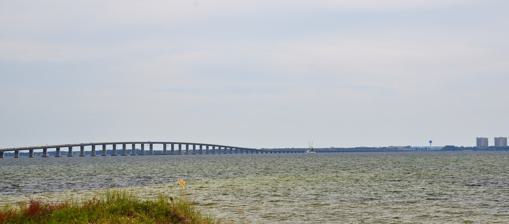
Building: Mid-Bay Bridge
Country: United States of America
Year built: 1993
Bridge in Florida, United States of America Mid-Bay Bridge The Mid-Bay Bridge crosses Choctawhatchee Bay connecting U.S. Highway 98 in Destin to Florida State Road 20 in Niceville. Coordinates 30°26′00″N 86°25′05″W / 30.433393°N 86.418006°W / 30.433393; -86.418006 Carries 2 lanes of SR 293 Crosses Choctawhatchee Bay Maintained by FDOT Characteristics Total length 3.6 miles Clearance below 64 Feet History Opened June 1993 Statistics Toll $4 Location The Mid-Bay Bridge is a 141-span, 3.6-mile (5.8 km), two-lane toll bridge in Okaloosa County in the Florida Panhandle . It connects U.S. Highway 98 in Destin to State Road 20 in Niceville . The bridge generally runs north-south; the approaches to the bridge carry the State Road 293 designation while the bridge itself carries the TOLL 293 shield. The bridge crosses Choctawhatchee Bay , part of the Intracoastal Waterway . It was constructed in 1992-93, when the Florida Department of Transportation recognized the growing need for a more direct route between the Destin beaches and the mainland for tourists and to assist hurricane evacuation from population centers and resorts on the Gulf of Mexico . There is one toll plaza at the north end of the bridge. As of 2022, the one way toll for a standard 2-axle vehicle was $4.00 with cash, and $3.00 ($2.00 for frequent customers) with the SunPass electronic toll system. Spence Parkway Main article: Florida State Road 293 The Spence Parkway is an, 11-mile, limited access, 2-lane, separately tolled highway that connects the north end of the Mid-Bay Bridge with SR 85 immediately north of Niceville, Florida . Interchanges at SR 85, SR 285 , Forest Road and SR 20 allow easy access from Interstate 10 to Niceville, Destin, Miramar Beach, and communities East of Niceville along SR 20. The Parkway provides considerably shorter travel times by avoiding 13 traffic signals along the previous route through Niceville on SR 20. Additionally, the hurricane evacuation routes from all of south Okaloosa County and western Walton County have been significantly improved. The Spence Parkway is tolled separately from the Mid-Bay Bridge and utilizes “all electronic open-road tolling” that allows customers to pay tolls without slowing down or stopping. Tolls are collected with SunPass transponders or by using a new TOLL-BY-PLATE program being implemented statewide by Florida's Turnpike Enterprise . Be sure to not confuse the two tolls, as that will result in an invoice within 30 days of using the TOLL-BY-PLATE to pay this toll by mail, even if Mid-Bay Bridge toll at the bridge was paid. These are 2 tolls that need to be paid separately. External links Mid-Bay Bridge Homepage Florida DOT study on corrosion in the Mid-Bay Bridge References